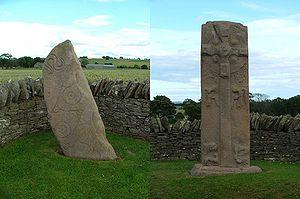
Pierre pictes d'Aberlemno, Écosse. A gauche, une pierre de classe 1 (uniquement symbolique). Un serpent en haut, un miroir et un peigne en bas A droite, une pierre de classe 2, mêlant symboles religieux chrétiens et symboles pictes similaires aux pierres de classe 1 (sur l'envers).
Les Pictes étaient une confédération de tribus vivant dans ce qui est devenu l'Écosse du Nord et de l'Est, présents avant la conquête de l'île de Bretagne par les Romains et jusqu'au Xᵉ siècle lorsqu'ils se réunirent avec les Gaëls. Ils vivaient au nord des fleuves Forth et Clyde, et parlaient le picte, une langue éteinte suggérée comme étant liée aux langues brittoniques parlées par leurs voisins du Sud, les Bretons insulaires. Les Pictes sont d'ailleurs désignés comme Brithwr par les Gallois. Les Pictes sont considérés comme étant les descendants des Caledonii et autres tribus identifiées par les Romains ou figurant sur la carte du monde de Ptolémée. Le territoire des Pictes, connu sous le nom de Pictavia, ou Pictland en anglais, se fondit progressivement avec le royaume gaélique de Dál Riata et forma le royaume d'Alba. Alba s'étendit, absorbant les royaumes brittoniques du Strathclyde et de Bernicie. Au XIᵉ siècle, l'identité des Pictes s'est fondue dans un amalgame de peuples identifiés comme « Scots ».